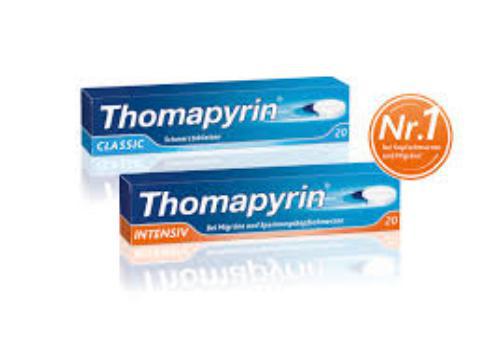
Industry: Medical